New College, Teachers College, Columbia University

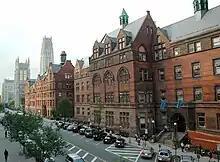
Teachers College, view down West 120th Street

New College for the Education of Teachers (or simply New College) was a progressive undergraduate college under the auspices of Teachers College, Columbia University that existed from 1932 to 1939. It does not represent the current institution that is Teachers College Columbia University.